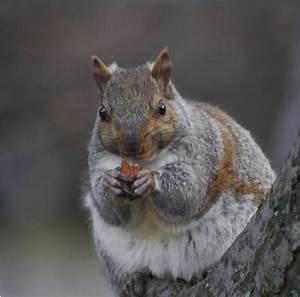
Label: scoiattolo